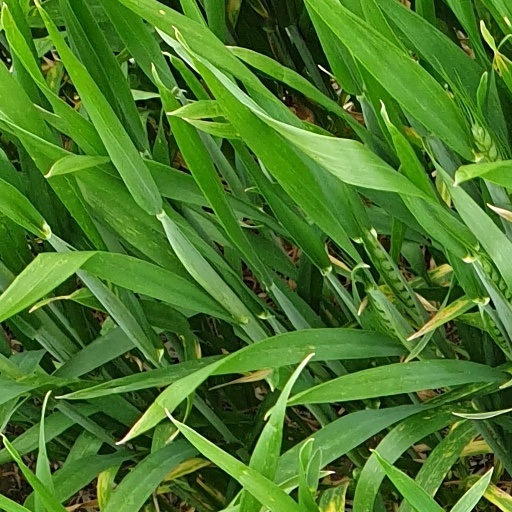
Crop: wheat